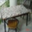
Label: table